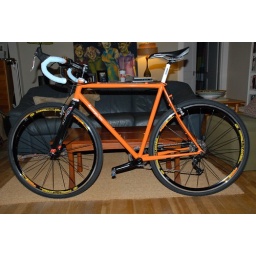
my new cross bike built right here in nashville from builder andy berry.